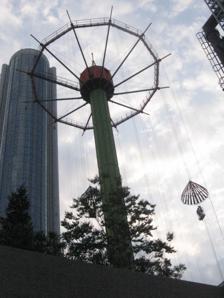
Building: Tokyo Dome City Attractions
Country: Japan
Year built: 1958
Amusement park in Tokyo Tokyo Dome City Attractions Previously known as Korakuen Yuenchi "Sky Flower" at Tokyo Dome City Attractions Location Tokyo Dome City , Bunkyō, Tokyo , Japan Coordinates 35°42′19″N 139°45′14″E / 35.70528°N 139.75389°E / 35.70528; 139.75389 Opened 1958 ( 1958 ) Website Official website Tokyo Dome City Attractions ( 東京ドームシティアトラクションズ , Tōkyō Dōmu Shiti Atorakushonzu ) is an amusement park located next to the Tokyo Dome in Bunkyō, Tokyo , Japan, and forms a part of the Tokyo Dome City entertainment complex. It opened in 1958, and was formerly known as Korakuen Amusement Park ( 後楽園ゆうえんち , Kōrakuen Yūenchi ) until April 2003. It was one of the most popular amusement parks in Tokyo. Rides include the Big O Ferris wheel and Thunder Dolphin roller coaster . Attractions Tokyo Dome City Ferris Wheel and roller coaster tracks LaQua Big-O ( Ferris wheel ) Thunder Dolphin ( roller coaster ) Wonder Drop ( water slide ) Venus Lagoon ( merry-go-round ) The Dive ( shooting ride ) Water Symphony (fountain show) Viking Zone Bun Bun Bee Carousel Ba-Ba-Ba Viking ( swinging ship ) Splash Garden Pixie Cup ( teacups ) Power Tower Corocco Magical Mist Tower Zone Bloom Express Water Cannons Flash Rush Haunted House Geopolis Panic Coaster – Back Daaan Gangan Butlers Nin-Nin Land Ultra Seven THE ATTRACTION Other Super Sentai Hero Action Show Former attractions Viking Zone Super Viking SORABUNE (swinging ship) Furi Furi Grand Prix ( go-cart ) Tower Hacker ( drop tower ) Kids Hacker (mini drop tower ) Tower Zone The area was formerly known as Parachute Zone until August 2024. Chapu Chapu Creek Linear Gale ( roller coaster ) Sky Flower Spinning Coaster Maihime ( roller coaster ) Geopolis Tokyo Panic Cruise Lupin III: Labyrinth Trap Geopanic Other MagiQuest Mega Kingdom Accidents On 29 February 2010, a 26-year-old worker lost three fingers while inspecting the Tower Hacker ride before the park opened in the morning. On 5 December 2010, a nine-year-old girl suffered minor injuries after being hit by a bolt which had fallen from the Thunder Dolphin roller coaster. On 30 January 2011, a 34-year-old man was killed after falling from the Spinning Coaster Maihime roller coaster at the park. References